Nebula

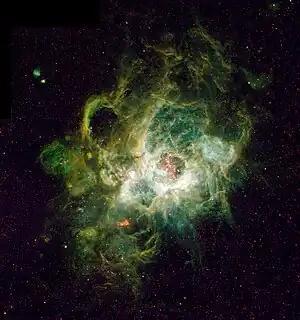
NGC 604, a nebula in the Triangulum Galaxy

There are a variety of formation mechanisms for the different types of nebulae. Some nebulae form from gas that is already in the interstellar medium while others are produced by stars. Examples of the former case are giant molecular clouds, the coldest, densest phase of interstellar gas, which can form by the cooling and condensation of more diffuse gas. Examples of the latter case are planetary nebulae formed from material shed by a star in late stages of its stellar evolution.